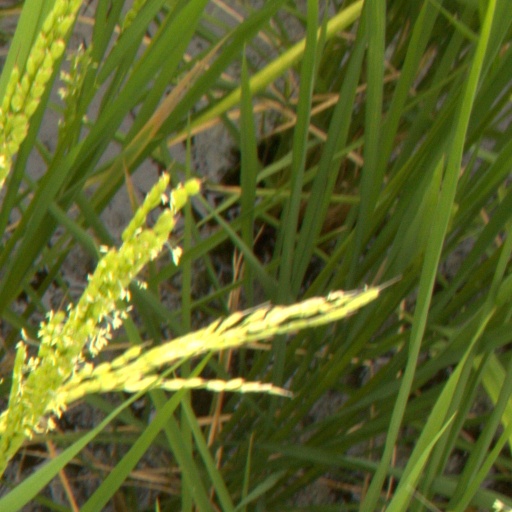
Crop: rice